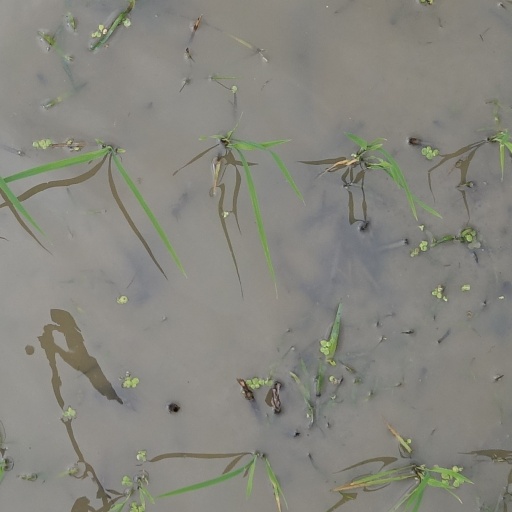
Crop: rice